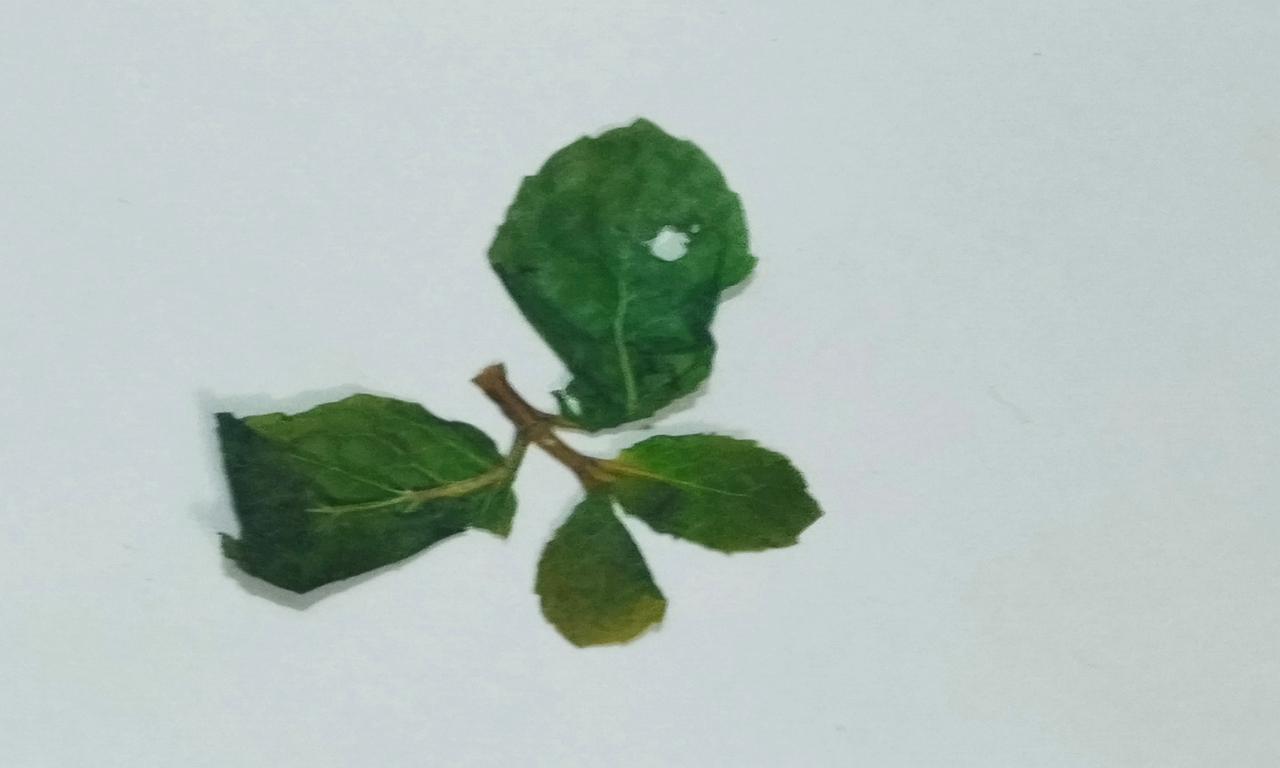
Label: Dried